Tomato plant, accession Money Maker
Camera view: tilt-top (135 deg); turntable rotation: 330 degrees
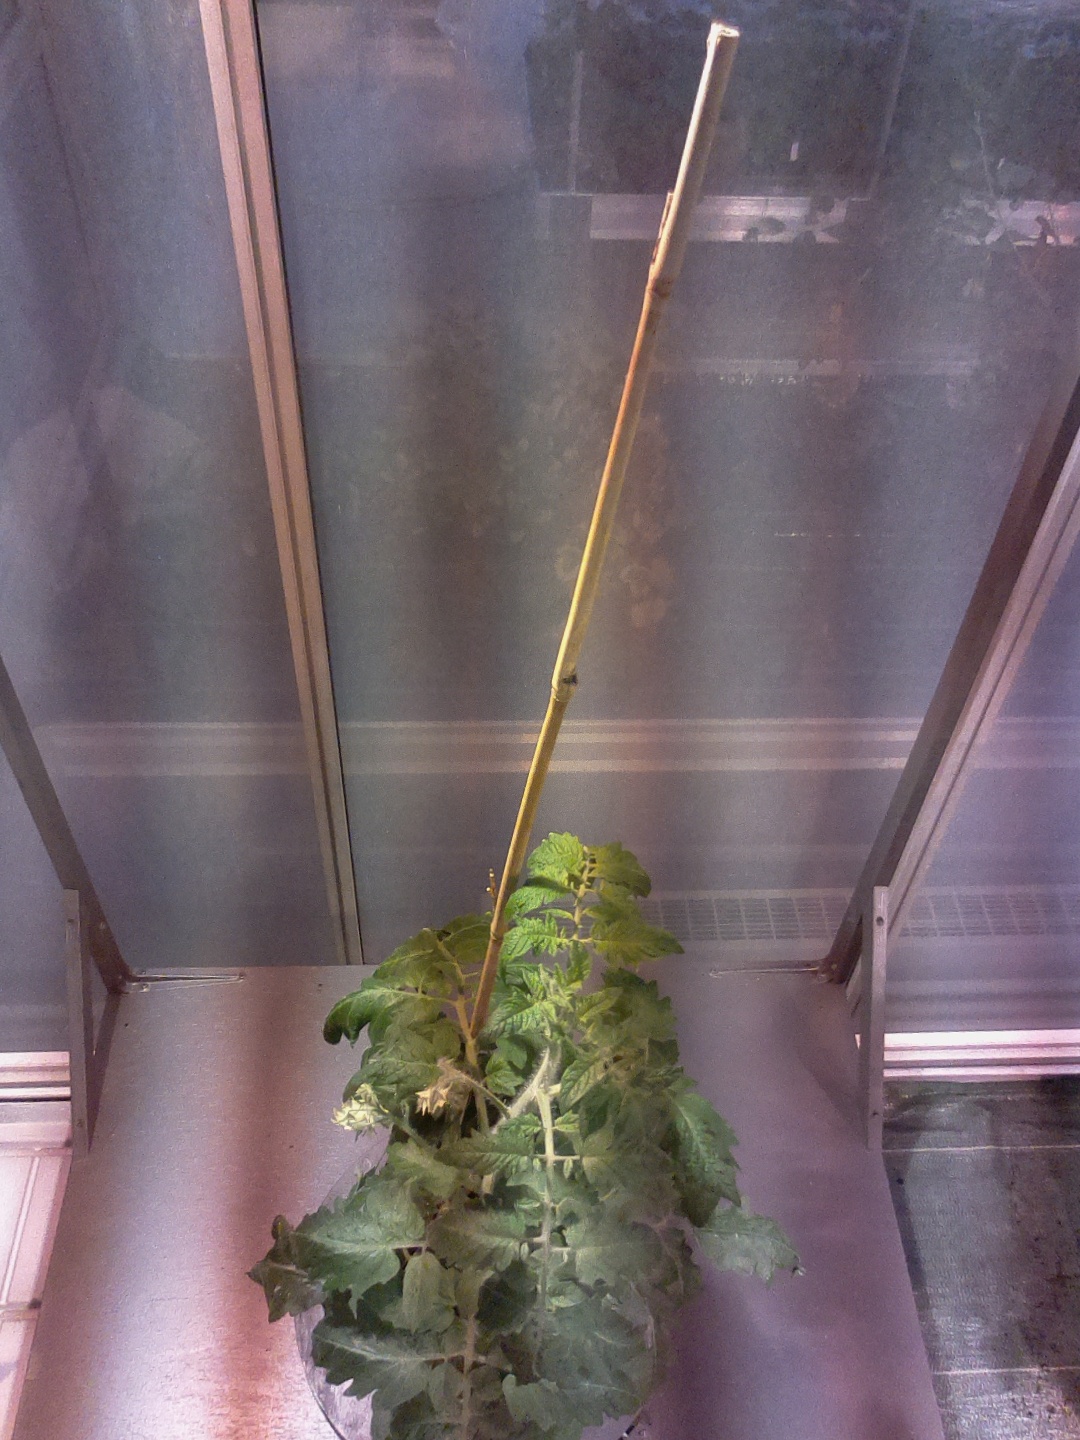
BBCH growth stage 65: Full flowering, 50%-60% of flowers open, first petals falling